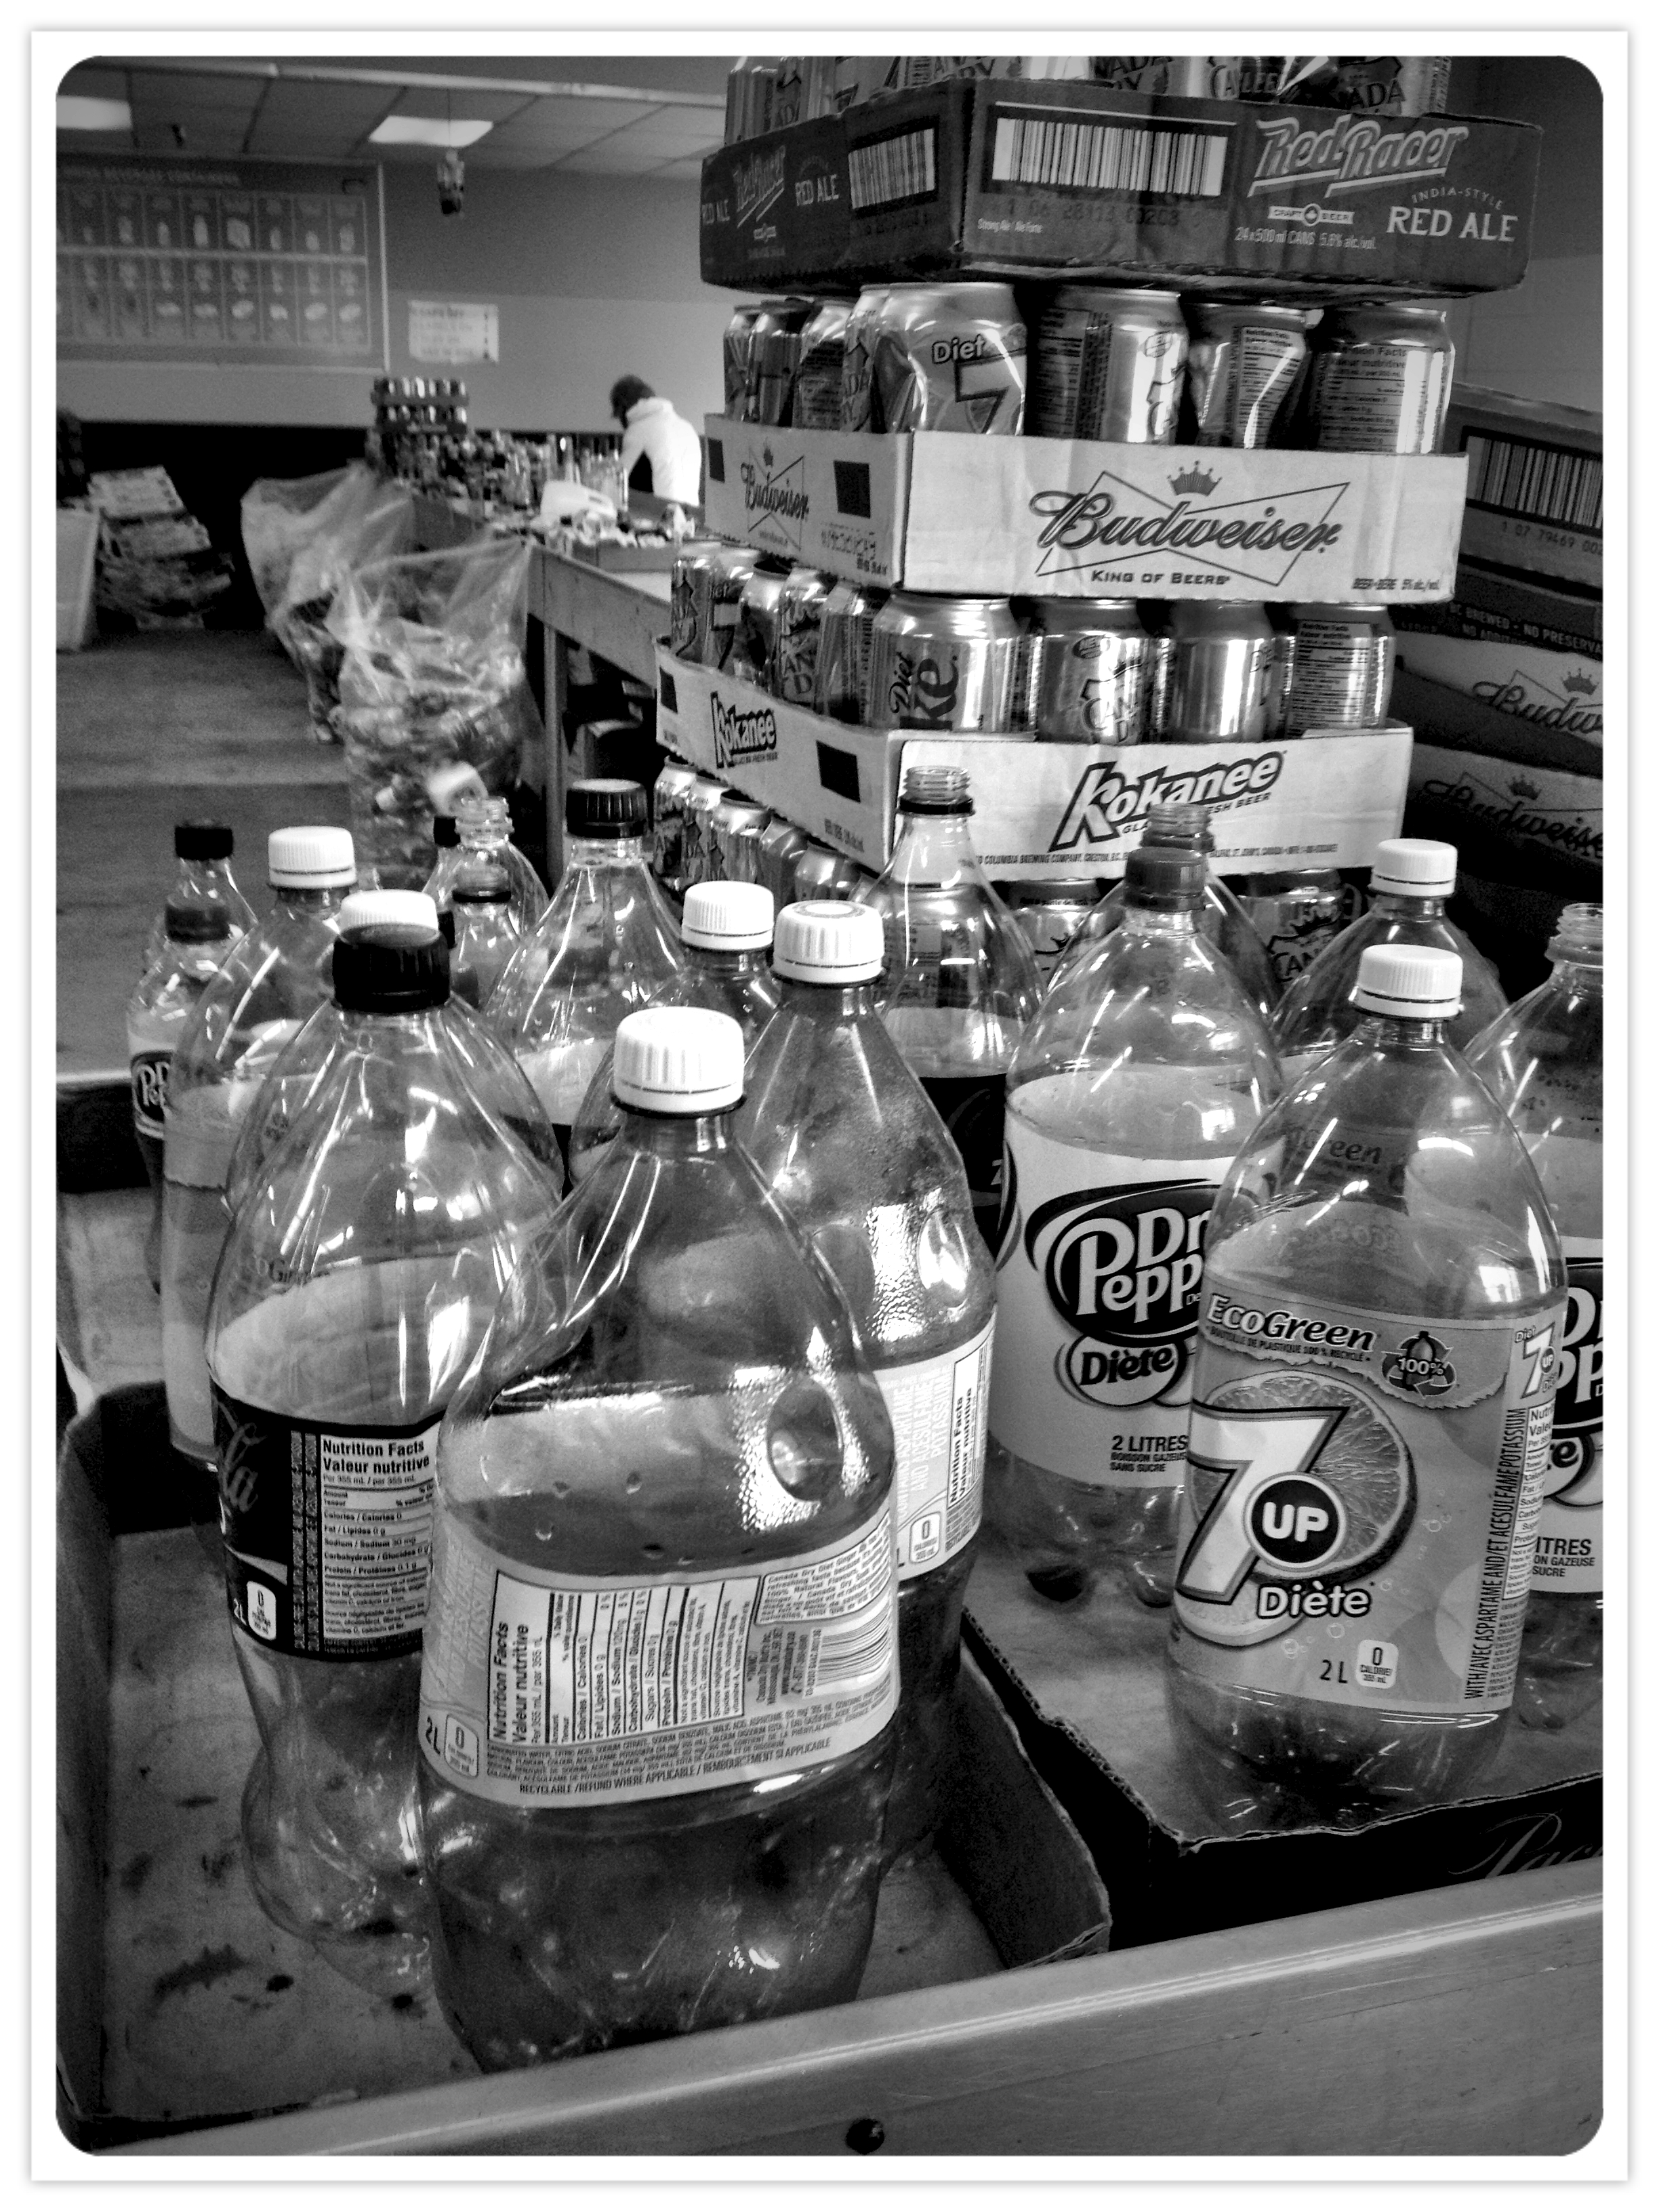
iphone, black and white, plastic, advertising, environment, monochrome, beer, alcohol, brand, bw, blackandwhite, pop, bottles, photograph, cola, cans, poster, recycle, depot, aluminum, fotor, return, monochrome photography